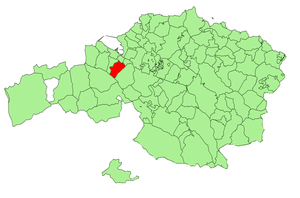
Valle de Trápaga en espagnol ou Trapagaran en basque est une commune de Biscaye dans la communauté autonome du Pays basque en Espagne.